Transport in New Zealand

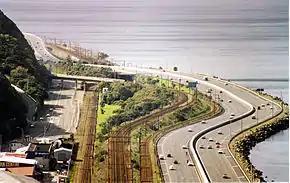
Wellington was for a long time the only city of New Zealand that retained a well-patronised commuter rail system. Only in the 2000s was there a (continuing) resurgence in Auckland's commuter rail patronage, driven in great part by new investment in infrastructure.

There is a total of 3,898 km of railway line in New Zealand, built to the narrow gauge of . Of this, 506 km is electrified. The national network's land is owned by New Zealand Railways Corporation, and the network owner and major rail transport operator is the state-owned enterprise KiwiRail. The national network consists of three main trunk lines, seven secondary main lines and during its peak in the 1950s, around ninety branch lines. The majority of the latter are now closed. Most lines were constructed by government but a few were of private origin, later nationalised. In 1931, the Transport Licensing Act was passed, protecting the railways from competition for fifty years. The Railways Corporation was created in 1983 from the New Zealand Railways Department, and the land transport industry became fully deregulated in 1983.